Pleine-Selve, Gironde

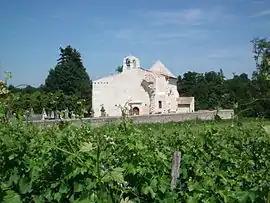
Ruins of the abbey

Pleine-Selve is a commune in the Gironde department in Nouvelle-Aquitaine in southwestern France.